HMS Montrose (F236)

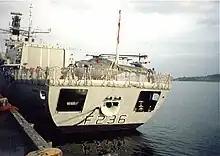
"Montrose" in Dundee Docks, 1998

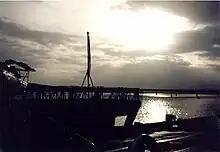
"Montrose" at dusk in Dundee Docks, 1998

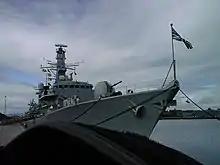
HMS "Montrose" in Montrose, Scotland

Ten of the former Commanding Officers were reunited on board "Montrose" on 30 May 2014 at a lunch held to celebrate the 20th anniversary of the ship's commissioning, when they were invited on board while the ship was in London; the ship's sponsor, Lady Rifkind, also attended.